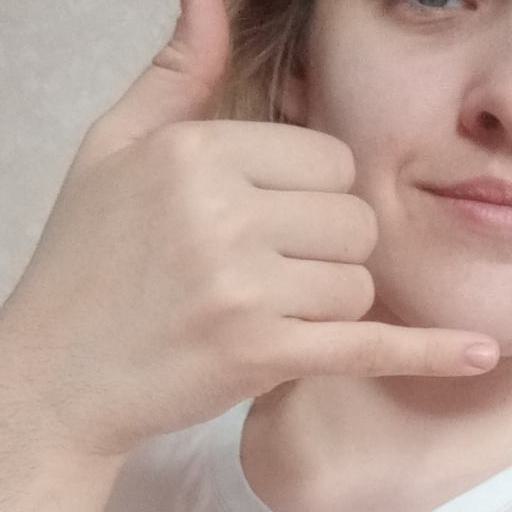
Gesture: call